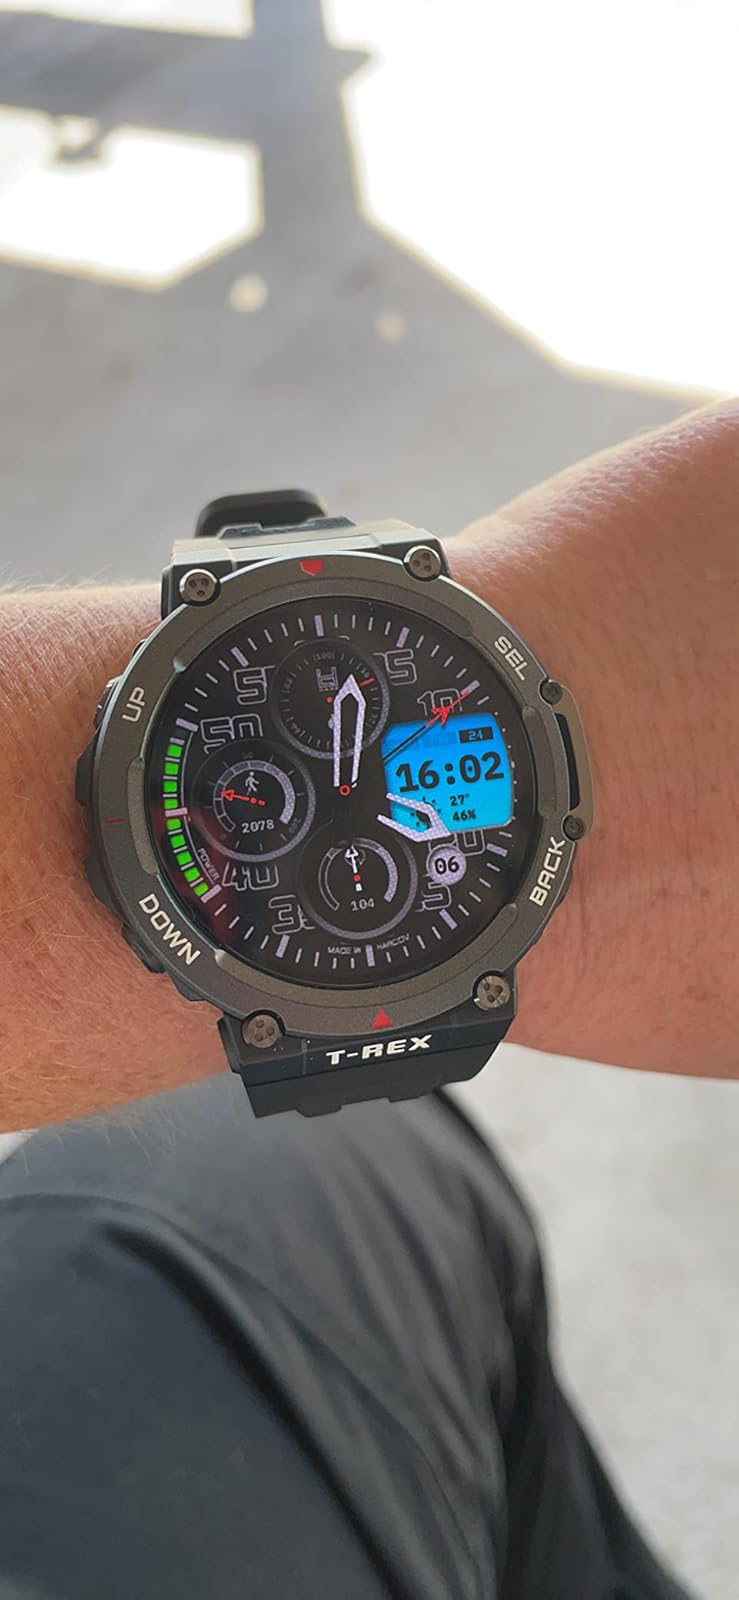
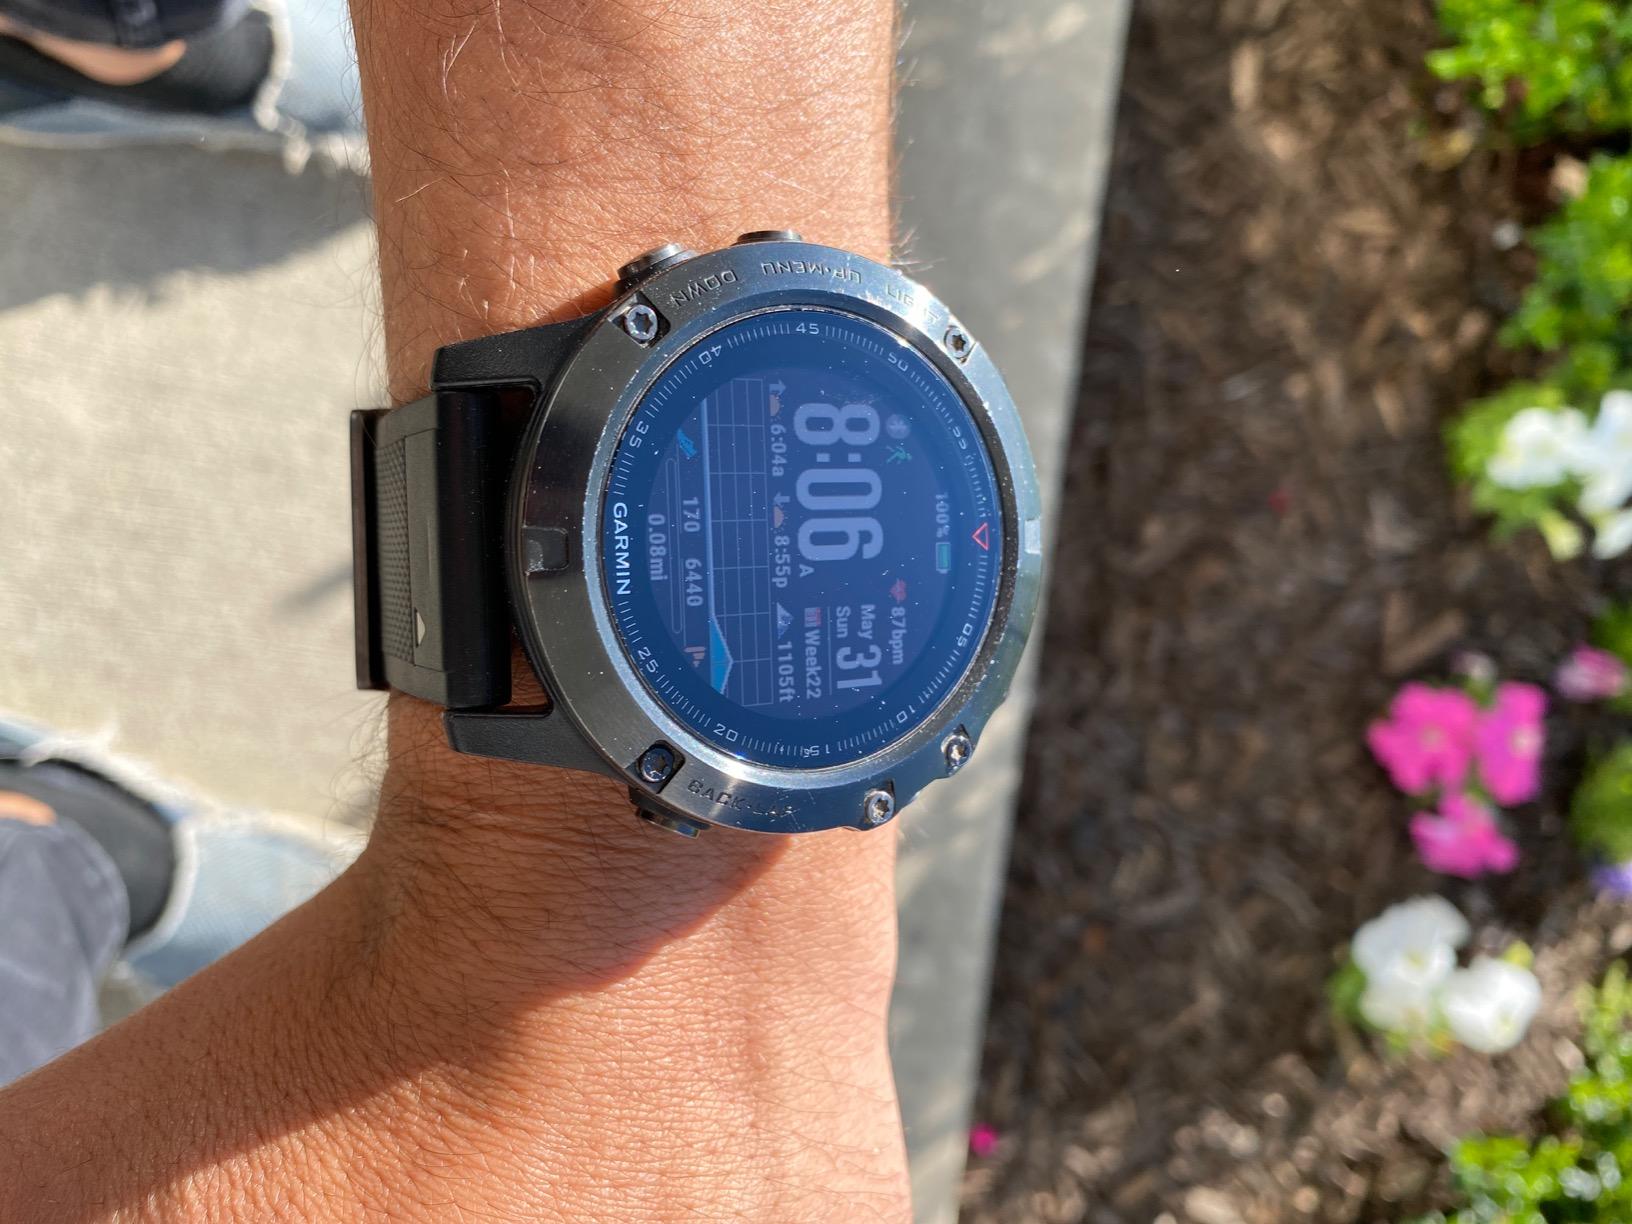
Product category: smartwatch
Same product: no